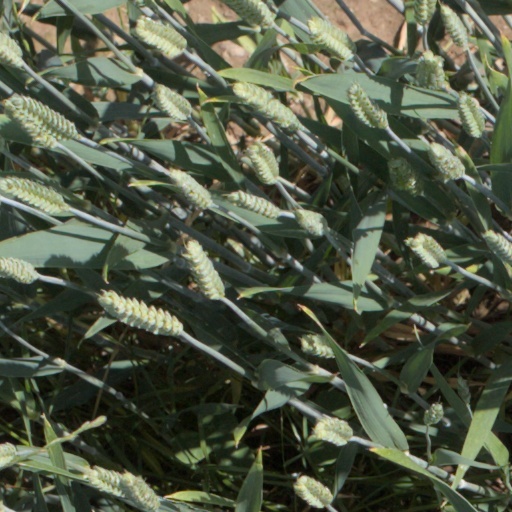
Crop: wheat